Flag of Cumberland

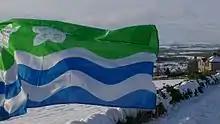
The Cumberland flag at Beacon Edge, Penrith

The Cumberland flag is used to represent the historic county of Cumberland, England. It is a banner of arms of the coat of arms of the defunct Cumberland County Council. The arms were originally granted by the College of Arms on 19 September 1950, and their blazon, or description, is "per fesse Vert and barry wavy of six Argent and Azure in chief three parnassus flowers Proper."